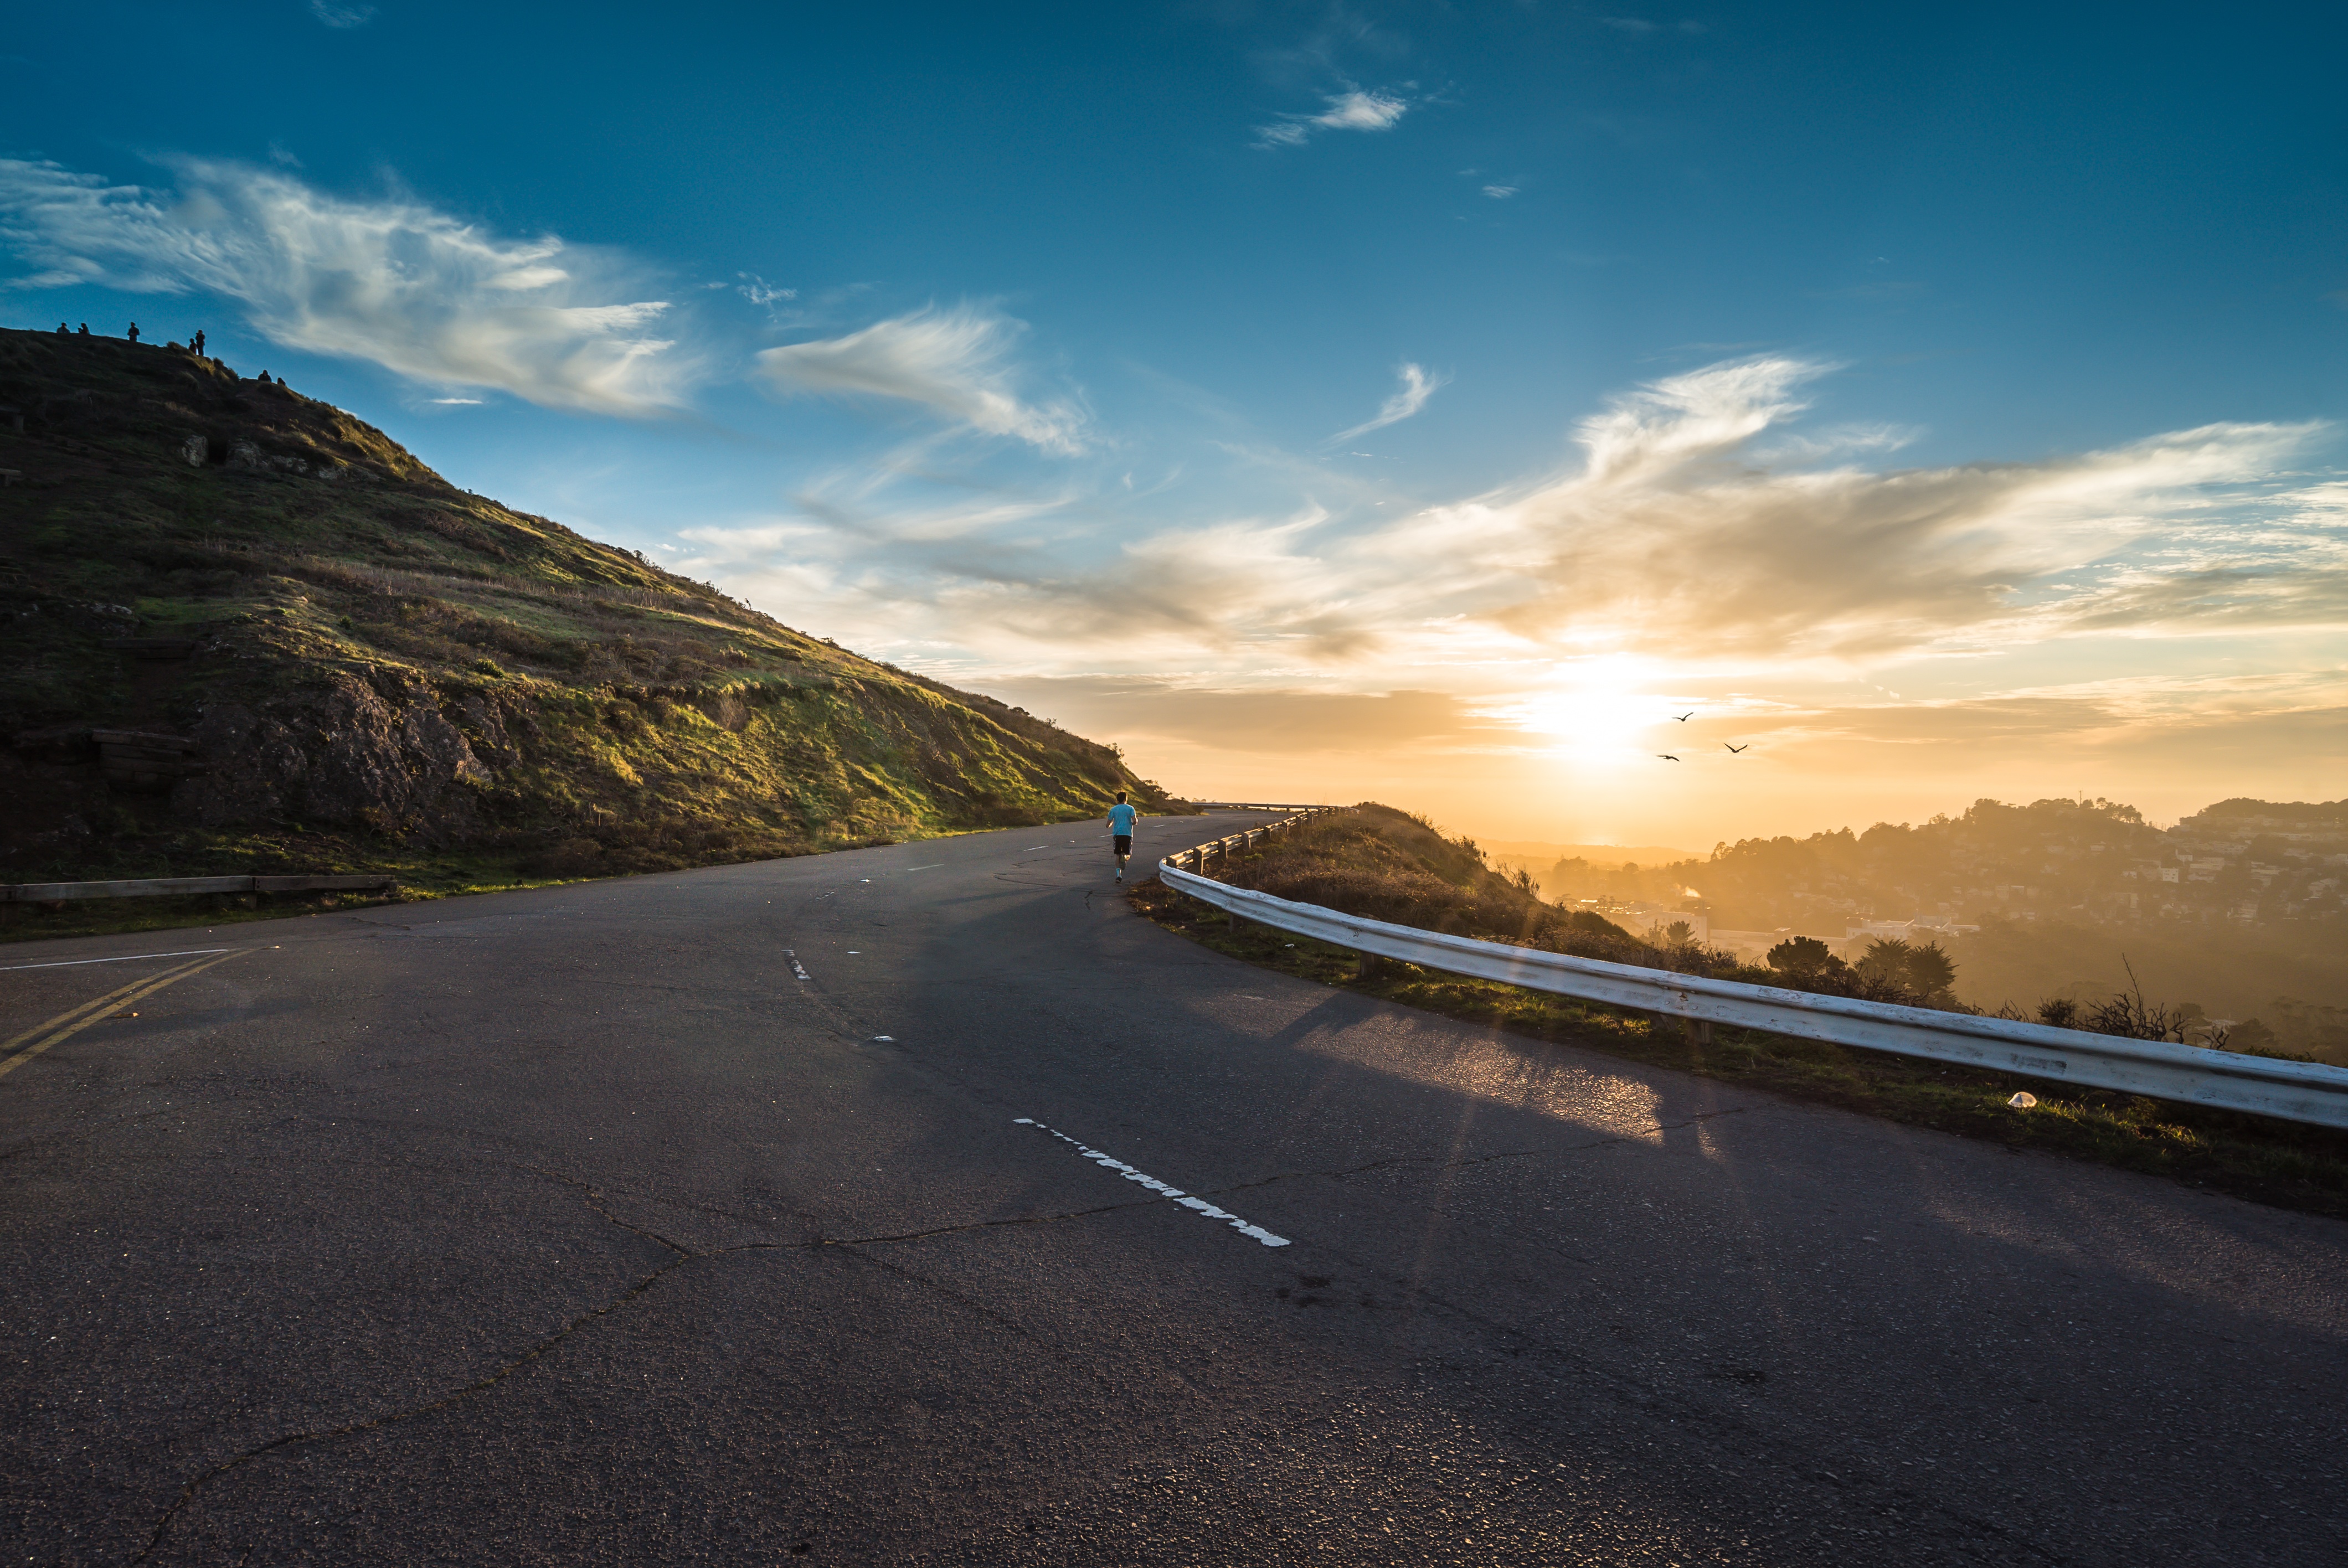
landscape, sea, coast, horizon, mountain, cloud, sky, sunrise, sunset, road, sport, street, sunlight, morning, hill, highway, driving, dawn, asphalt, dusk, evening, twilight, dust, jogging, jogger, road trip, hills, clouds, mountains, uphill, infrastructure, curves, atmospheric phenomenon